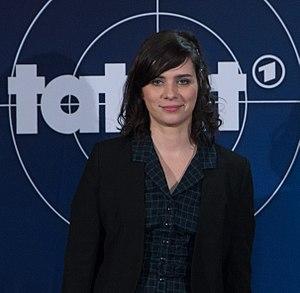
Nora Marie Tschirner, née le 12 juin 1981 à Berlin-Est dans l'ex-RDA est une actrice, présentatrice, musicienne, chanteuse et mannequin allemande.